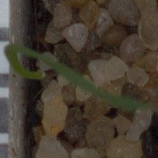
Label: black_grass